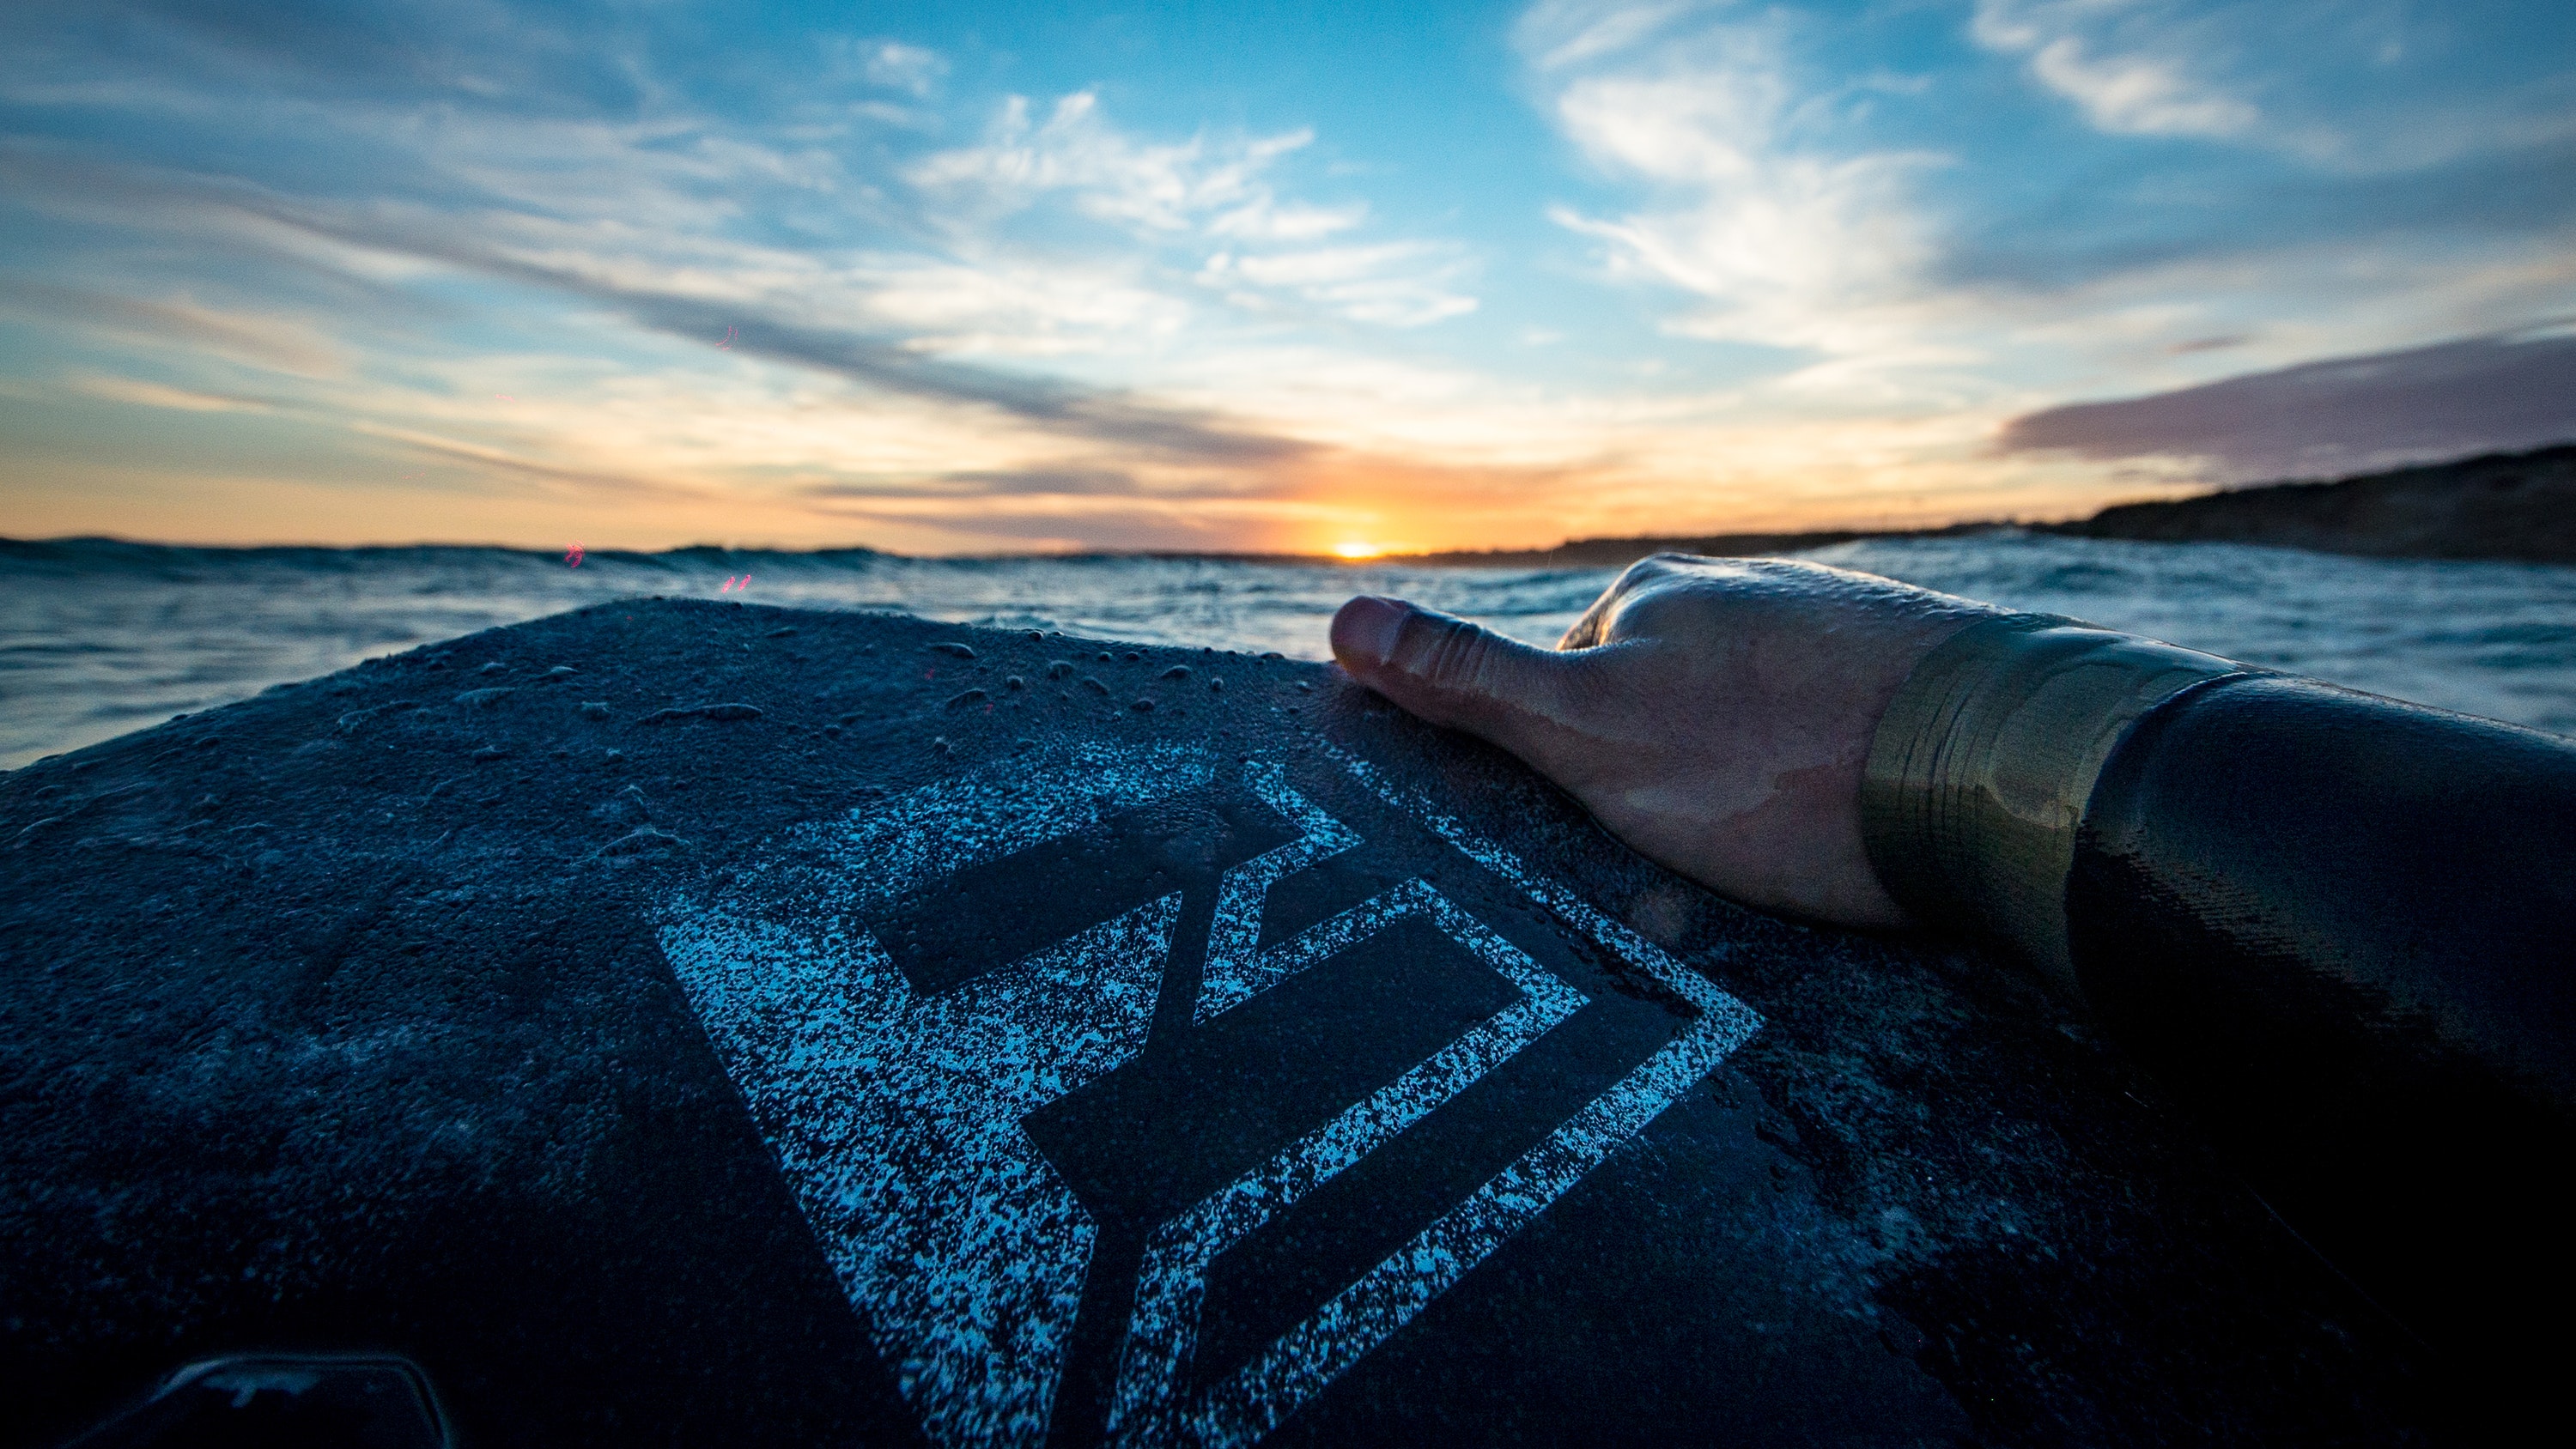
sky, water, sea, cloud, ocean, morning, horizon, wave, hand, atmosphere, sunset, photography, mountain, summer, leg, calm, sunrise, evening, sunlight, wind wave, vacation, coast, world, meteorological phenomenon